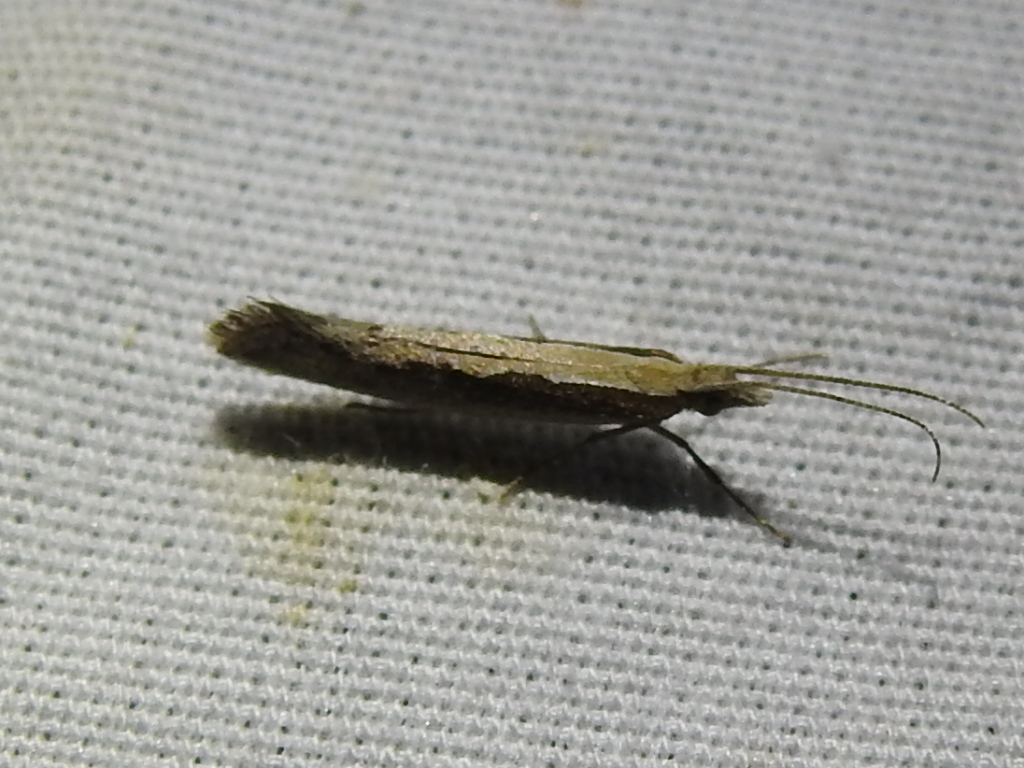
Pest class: diamondback_moth